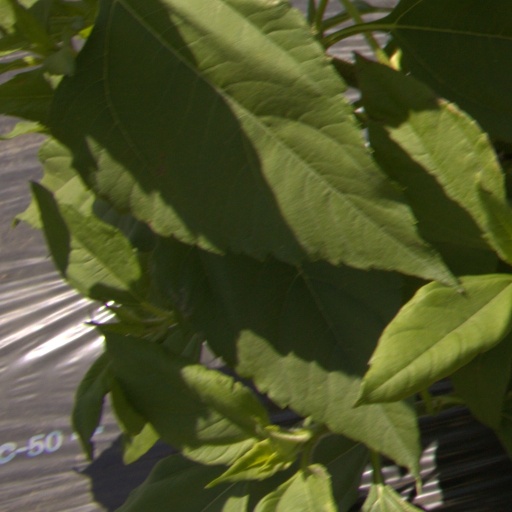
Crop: Jerusalem artichoke